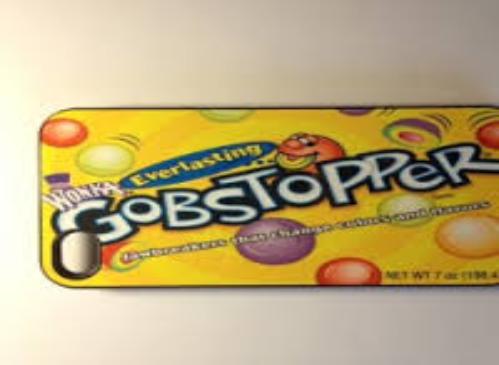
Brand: Gobstoppers
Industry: Food